Convicted (1931 film)

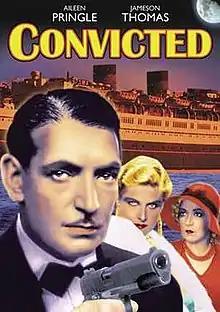

Convicted is a 1931 American pre-Code film directed by Christy Cabanne and starring Aileen Pringle and Jameson Thomas.